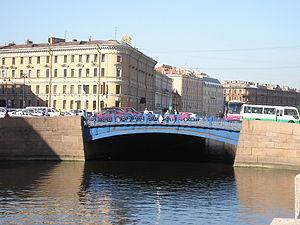
Le pont Bleu est un pont du centre historique de Saint-Pétersbourg qui enjambe la Moïka. Il fait face au palais Marie qu’il relie à la place Saint-Isaac. Il mesure 97,3 m de large, étant ainsi le pont le plus large de la ville, et 35 m de long. Il tient son nom de la couleur de sa peinture.